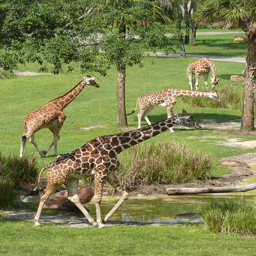
A herd of giraffe standing on top of a grass covered field.
There are different poses for each different Giraffe.
a herd of giraffes walking on a grass area
Giraffes are standing in the grass near water and trees.
Four giraffes are in a grassy area with several trees.